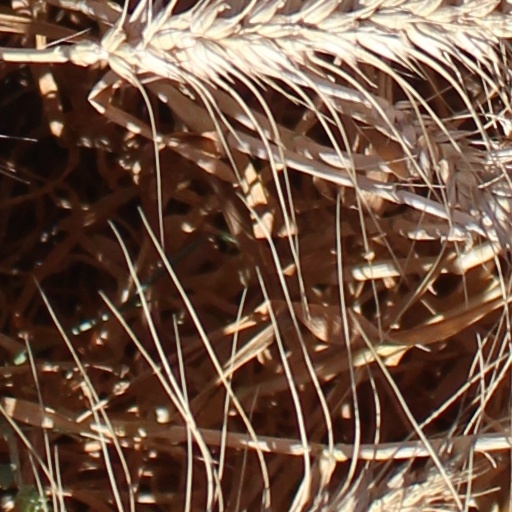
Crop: wheat